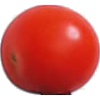
Label: Tomato Cherry Red 1